Mustafa Busuladžić

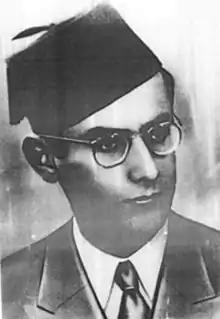
Mustafa Busuladžić

Mustafa Busuladžić (1 April 1914 – 29 June 1945) was a Bosnian Muslim writer, scientist, and one of the prominent Islamic intellectuals in the period between the two world wars. He was a member of the Young Muslims ("Mladi muslimani") movement, as well as anti-Communist. In addition to his native Bosnian, he also spoke Arabic, Turkish, German, French and Italian.